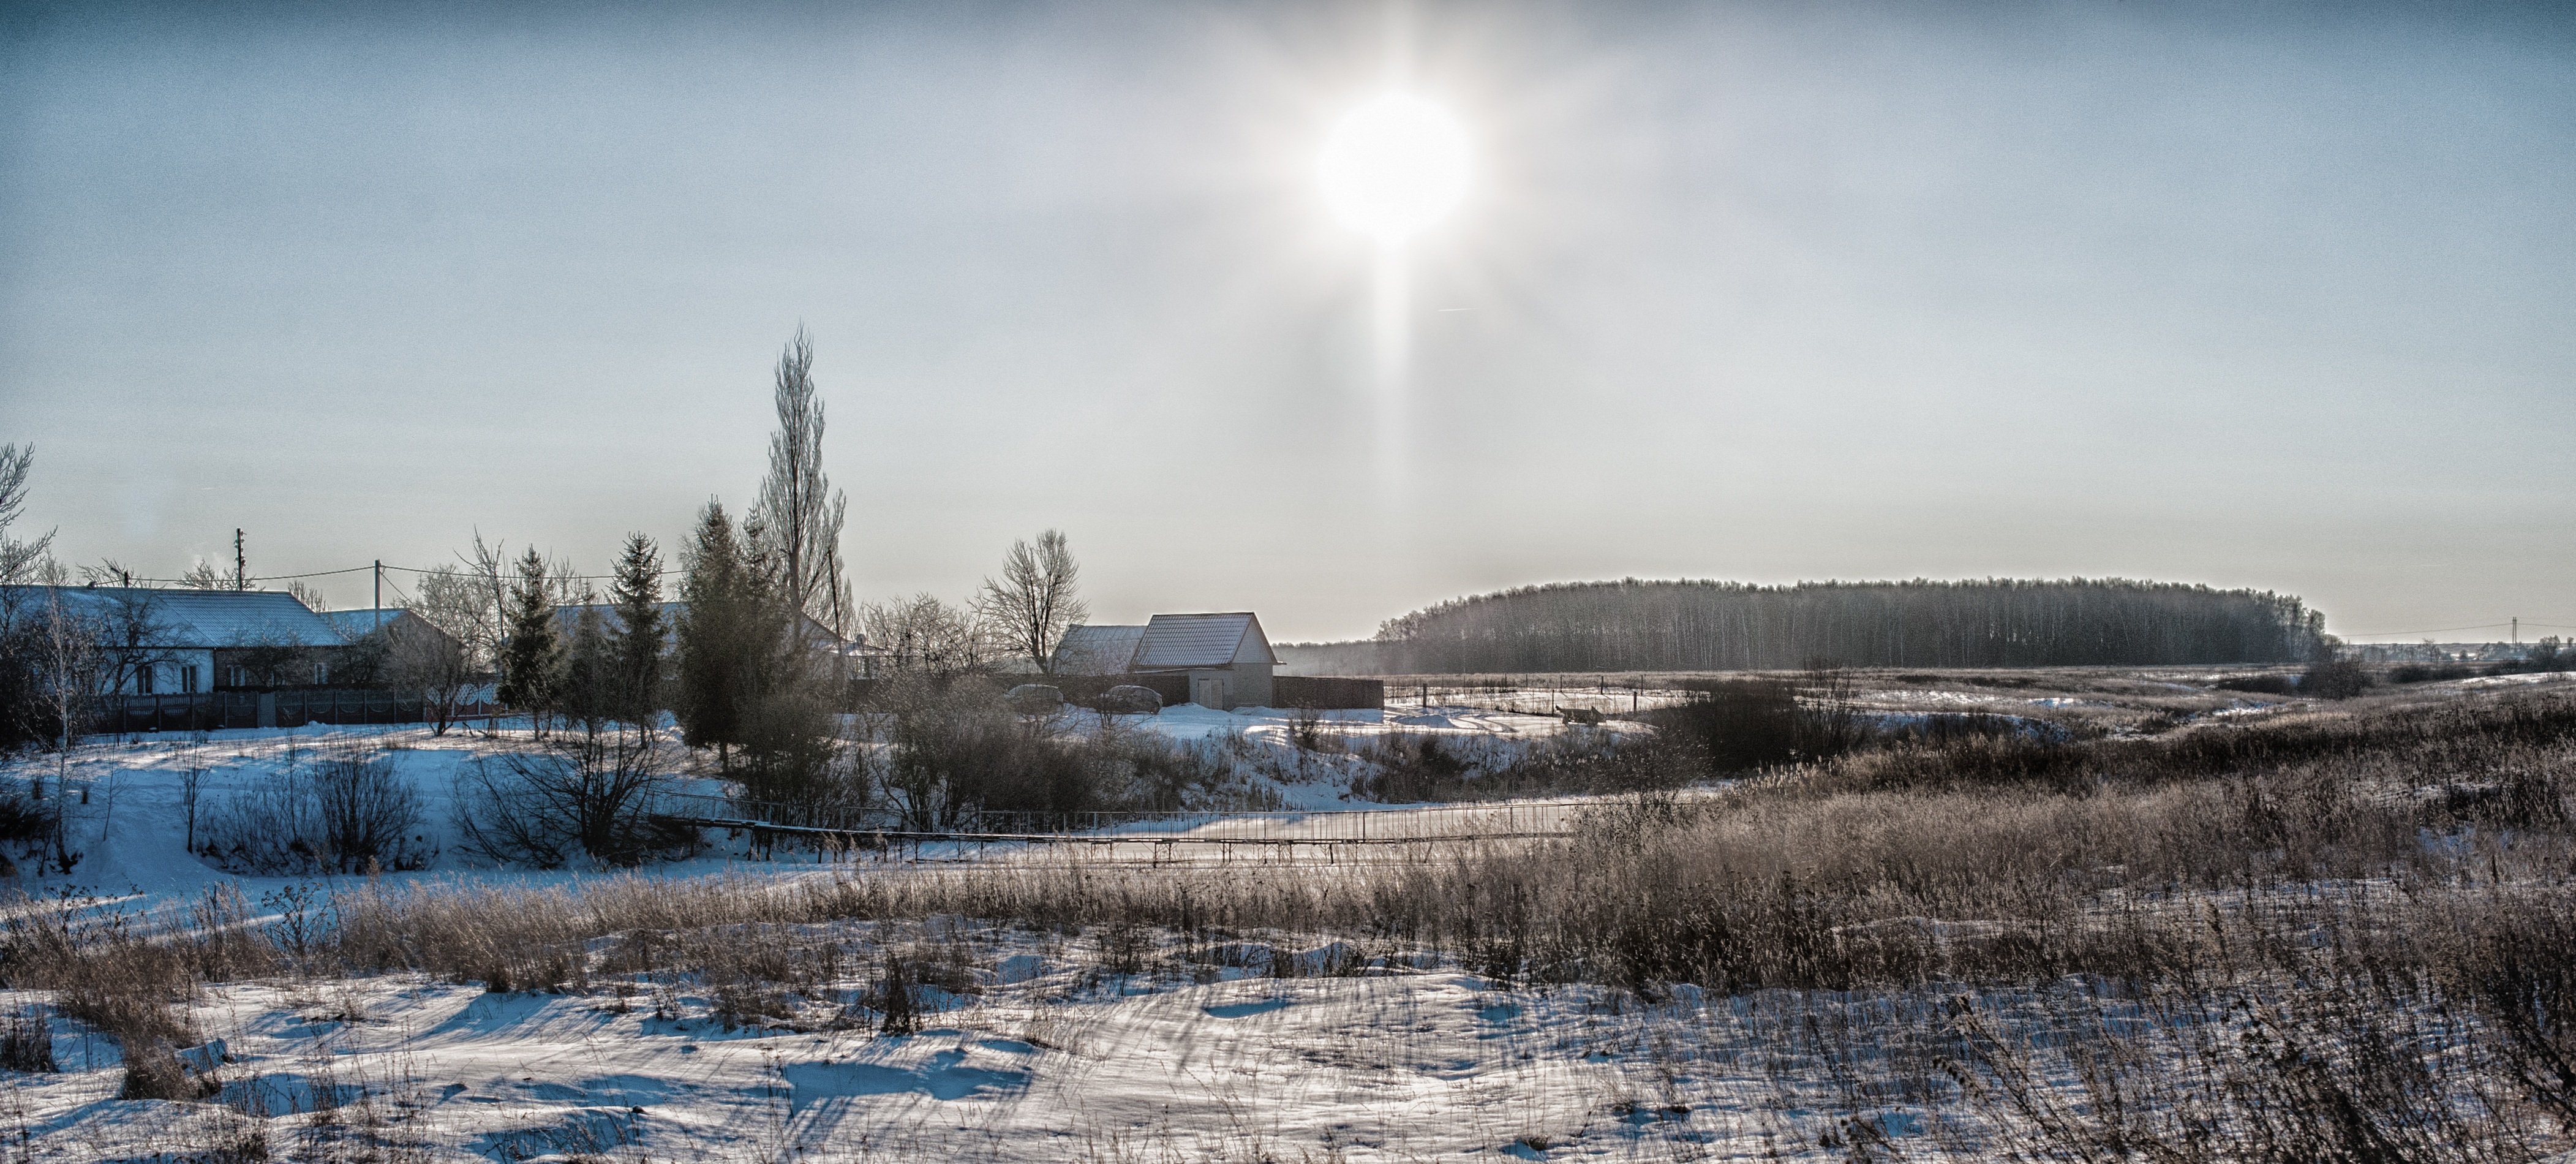
landscape, snow, winter, sun, skyline, sunlight, morning, frost, cityscape, panorama, ice, weather, season, freezing, atmospheric phenomenon, atmosphere of earth